Corey Shervill

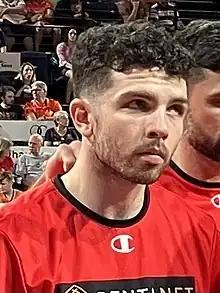
Shervill with the Perth Wildcats in 2022

Corey Shervill (born 19 March 1998) is an Australian professional basketball player for the Lakeside Lightning of the NBL1 West. He played three seasons of college basketball in the United States for the St. Edward's Hilltoppers before joining the Perth Wildcats of the National Basketball League (NBL) in 2020, where he spent three seasons. In 2017, he won the SBL Most Improved Player Award while playing for the Lakeside Lightning.